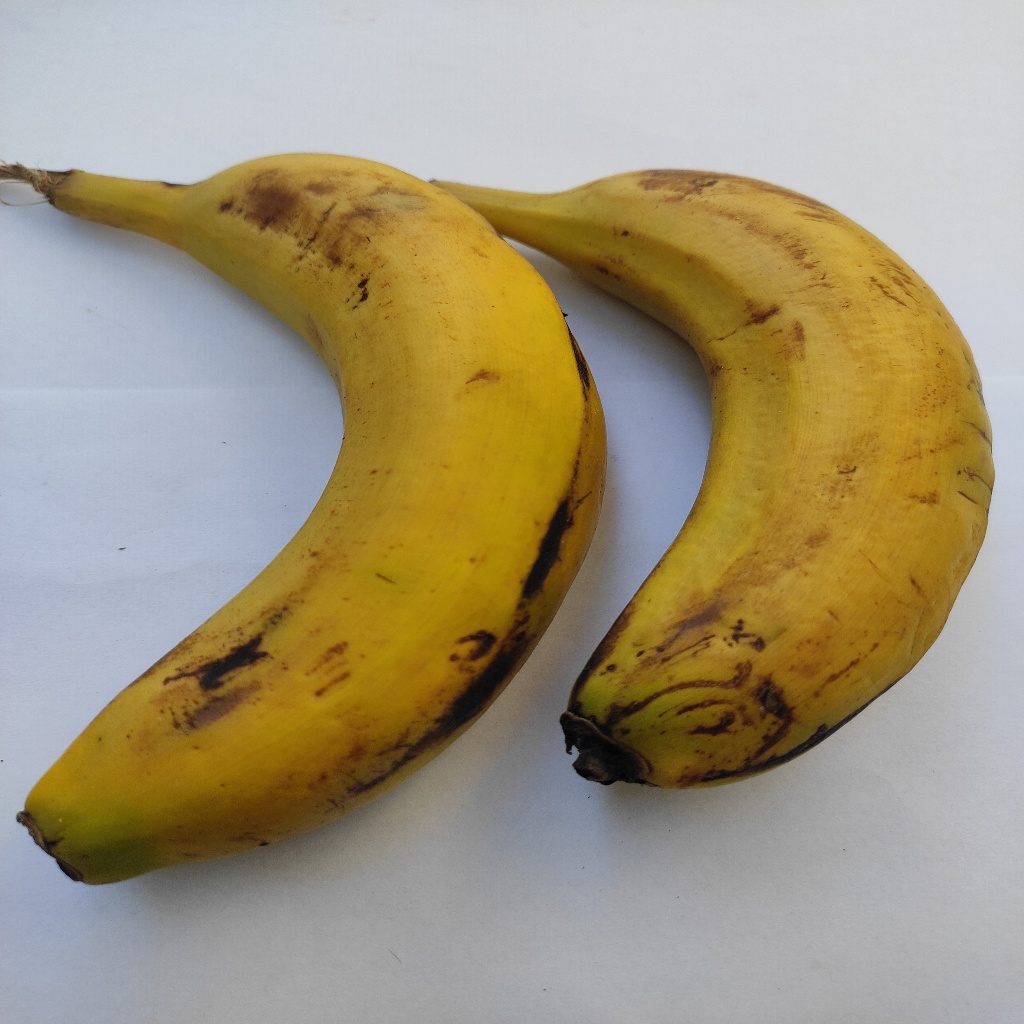
Crop: banana
Quality class: Class_B